The Garlic Ballads

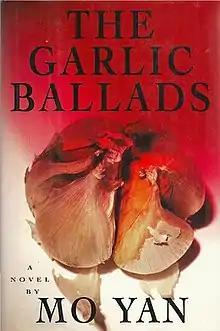
First US edition (published by Viking Press)

The Garlic Ballads is a 1988 novel by Nobel Prize–winning author Mo Yan. When it was published in the 1980s it was banned in China. The book is about the 1987 garlic glut.